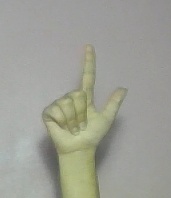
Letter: laam